NASCAR Xfinity Series at Las Vegas

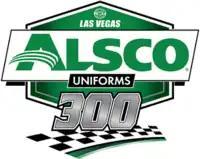
The track's spring race was known as the Alsco Uniforms 300 from 2021 to 2023

In 2021, Alsco became the title sponsor of the spring Xfinity Series race at Las Vegas, replacing Boyd Gaming, which had been the title sponsor from 2014 to 2020.